Tokyo bid for the 2020 Summer Olympics

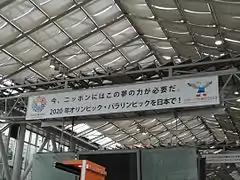
Sign promoting the bid at Tokyo Big Sight.

On May 23, 2012, the IOC selected Tokyo as a Candidate City for the 2020 Summer Olympics.